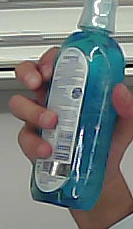
Product: sensodyne_mouthwash